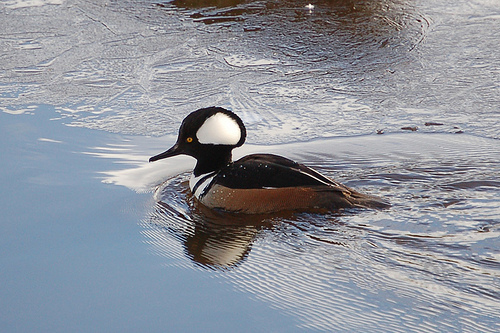
the bird has a yellow eyering and a black and white crown.
this is a bird with a brown belly, black back and a white head.
the bird has a tan belly, black wings, and a bizarre, white, large rounded head with a black crown.
this bird has a large head out of proportion to its body, and brown and black wings.
this bird has a spherical crown with a white nape, along with a black back and a brown belly.
a bird with a large black and white head, with a long skinny black beak.
this bird is black and white in color, with a flat black beak.
a bird with a long black bill, oddly shaped crown, black nape and brown primaries.
this bird is black, brown and white in color, with a flat beak.
this bird is brown with black and has a long, pointy beak.
Species: Hooded Merganser